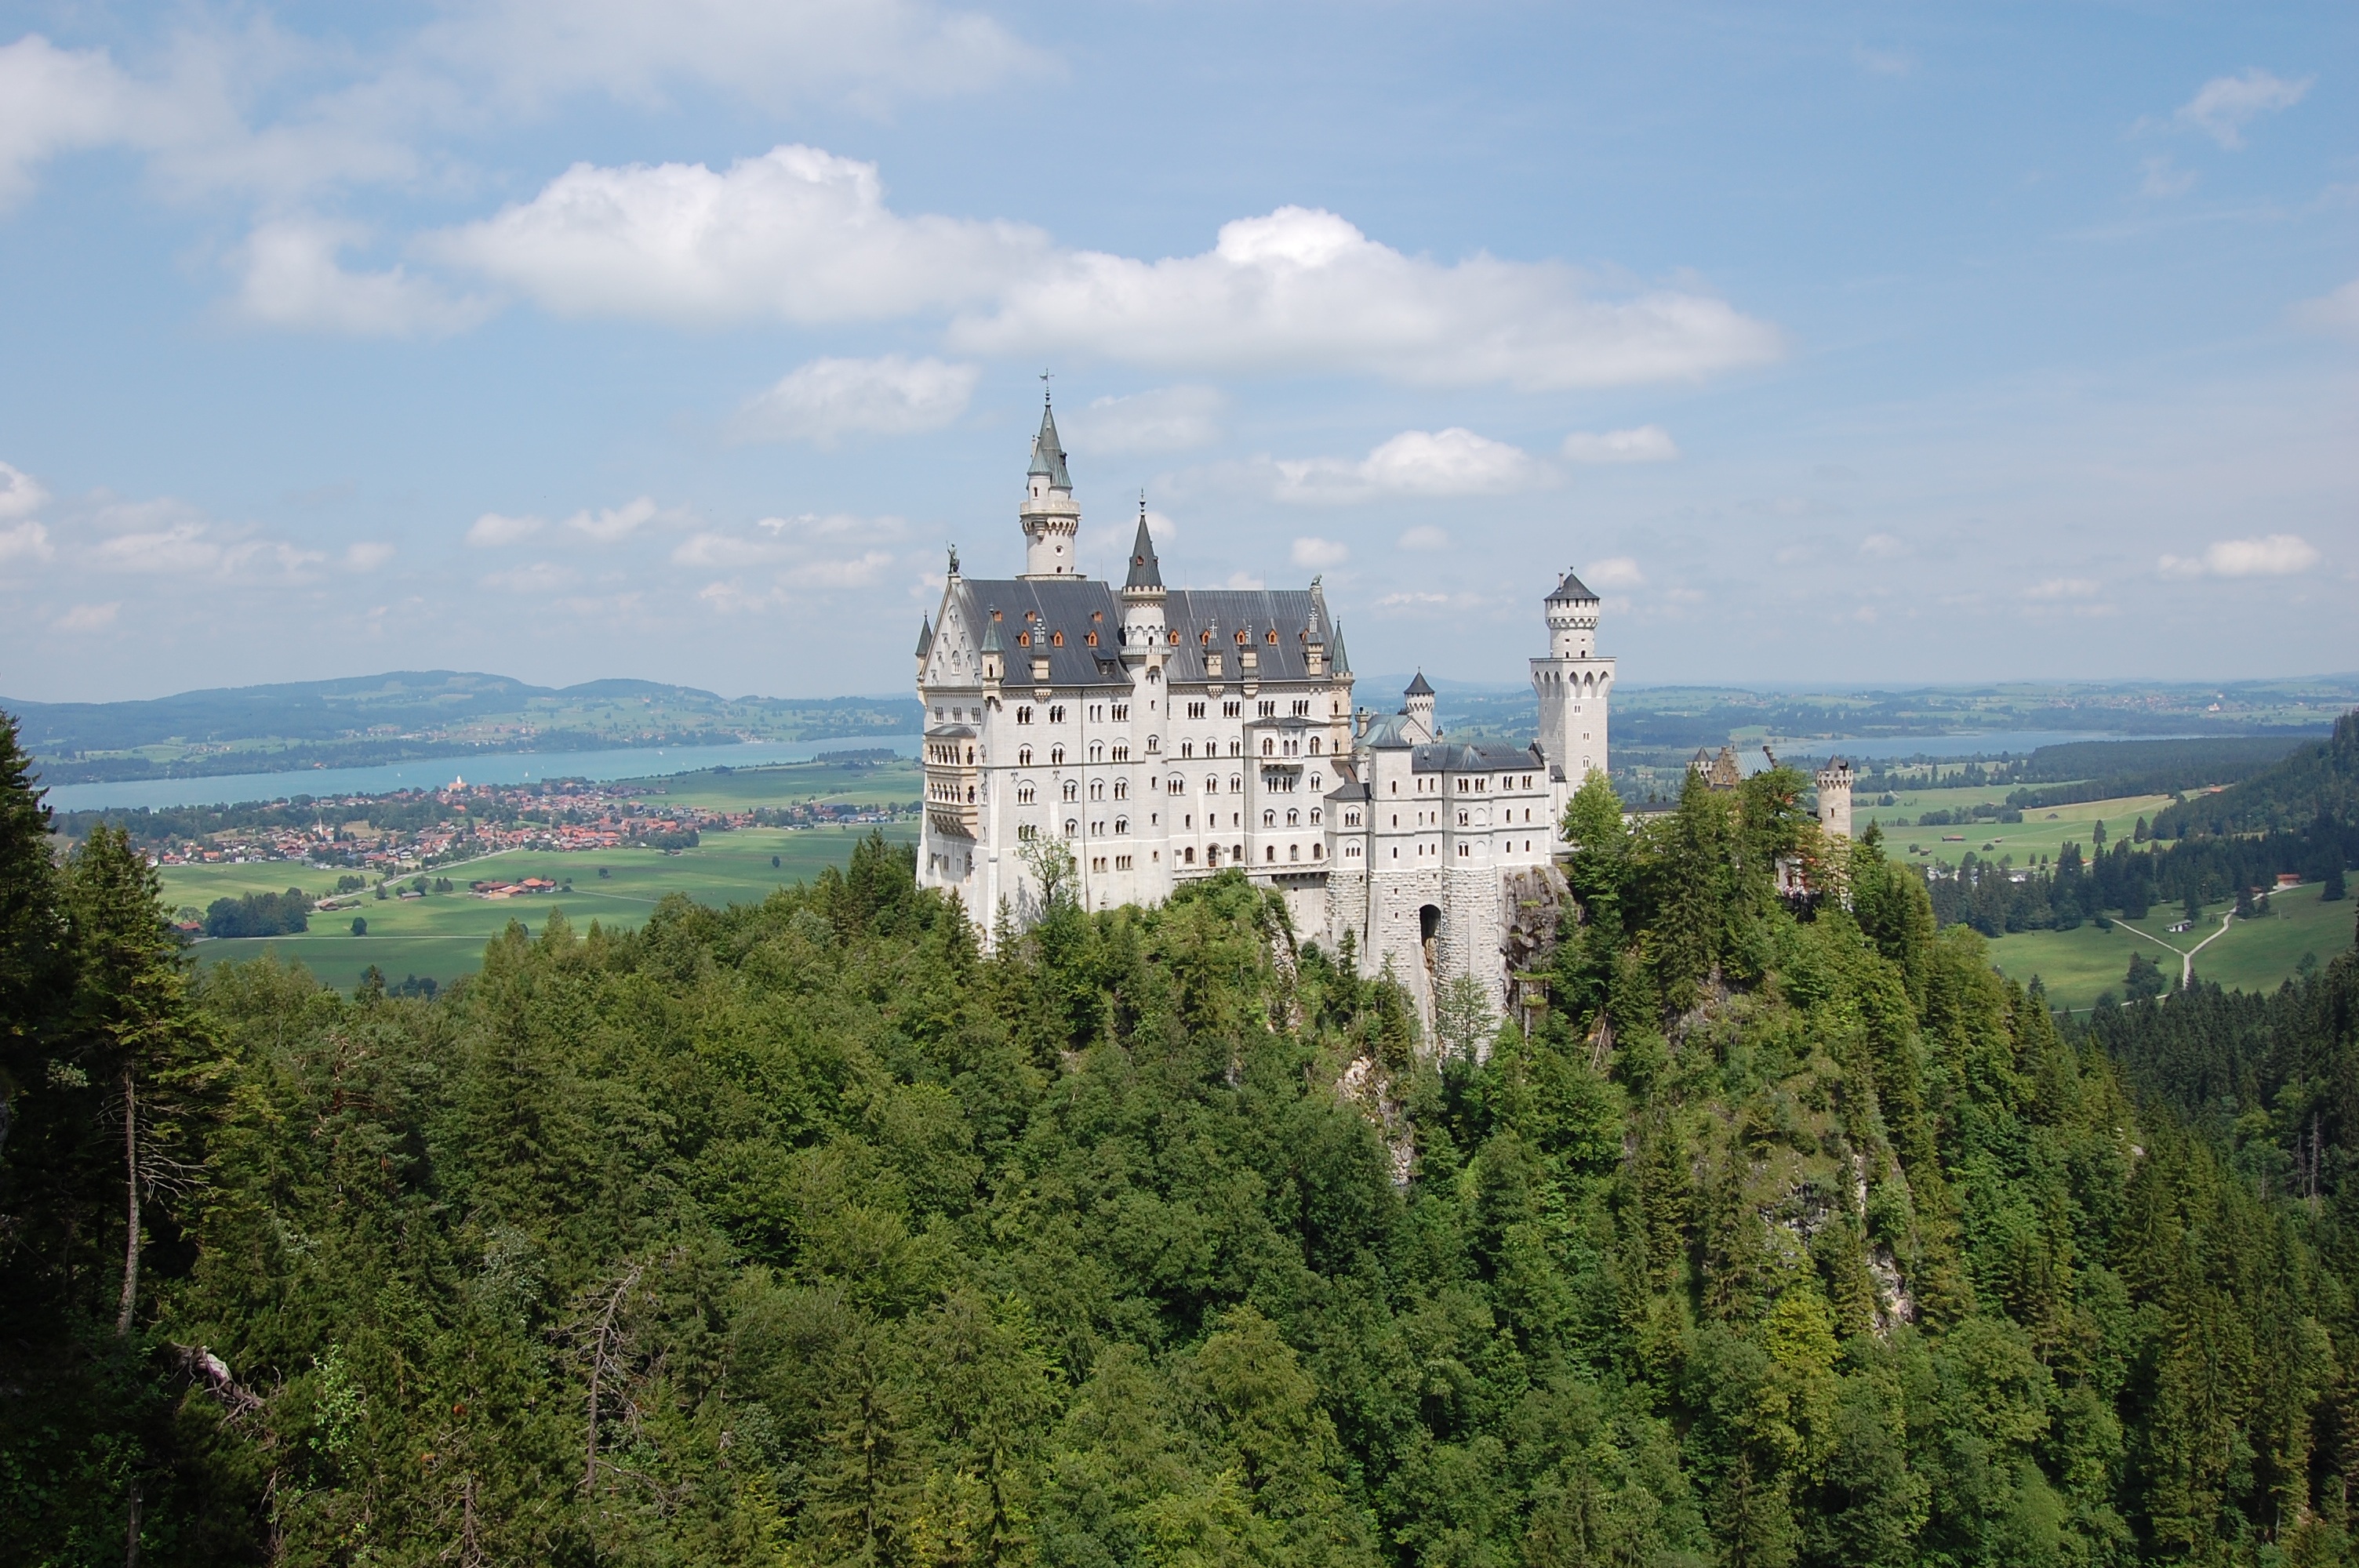
mountain, hill, chateau, mountain range, castle, landmark, tourism, holidays, bavaria, neuschwanstein